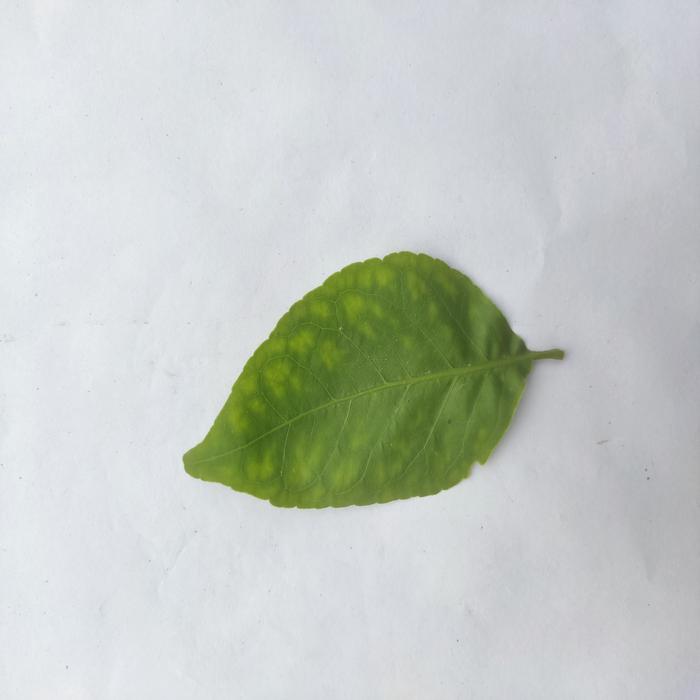
Crop: Aegle Marmelos
Leaf condition: Leaf_Spot